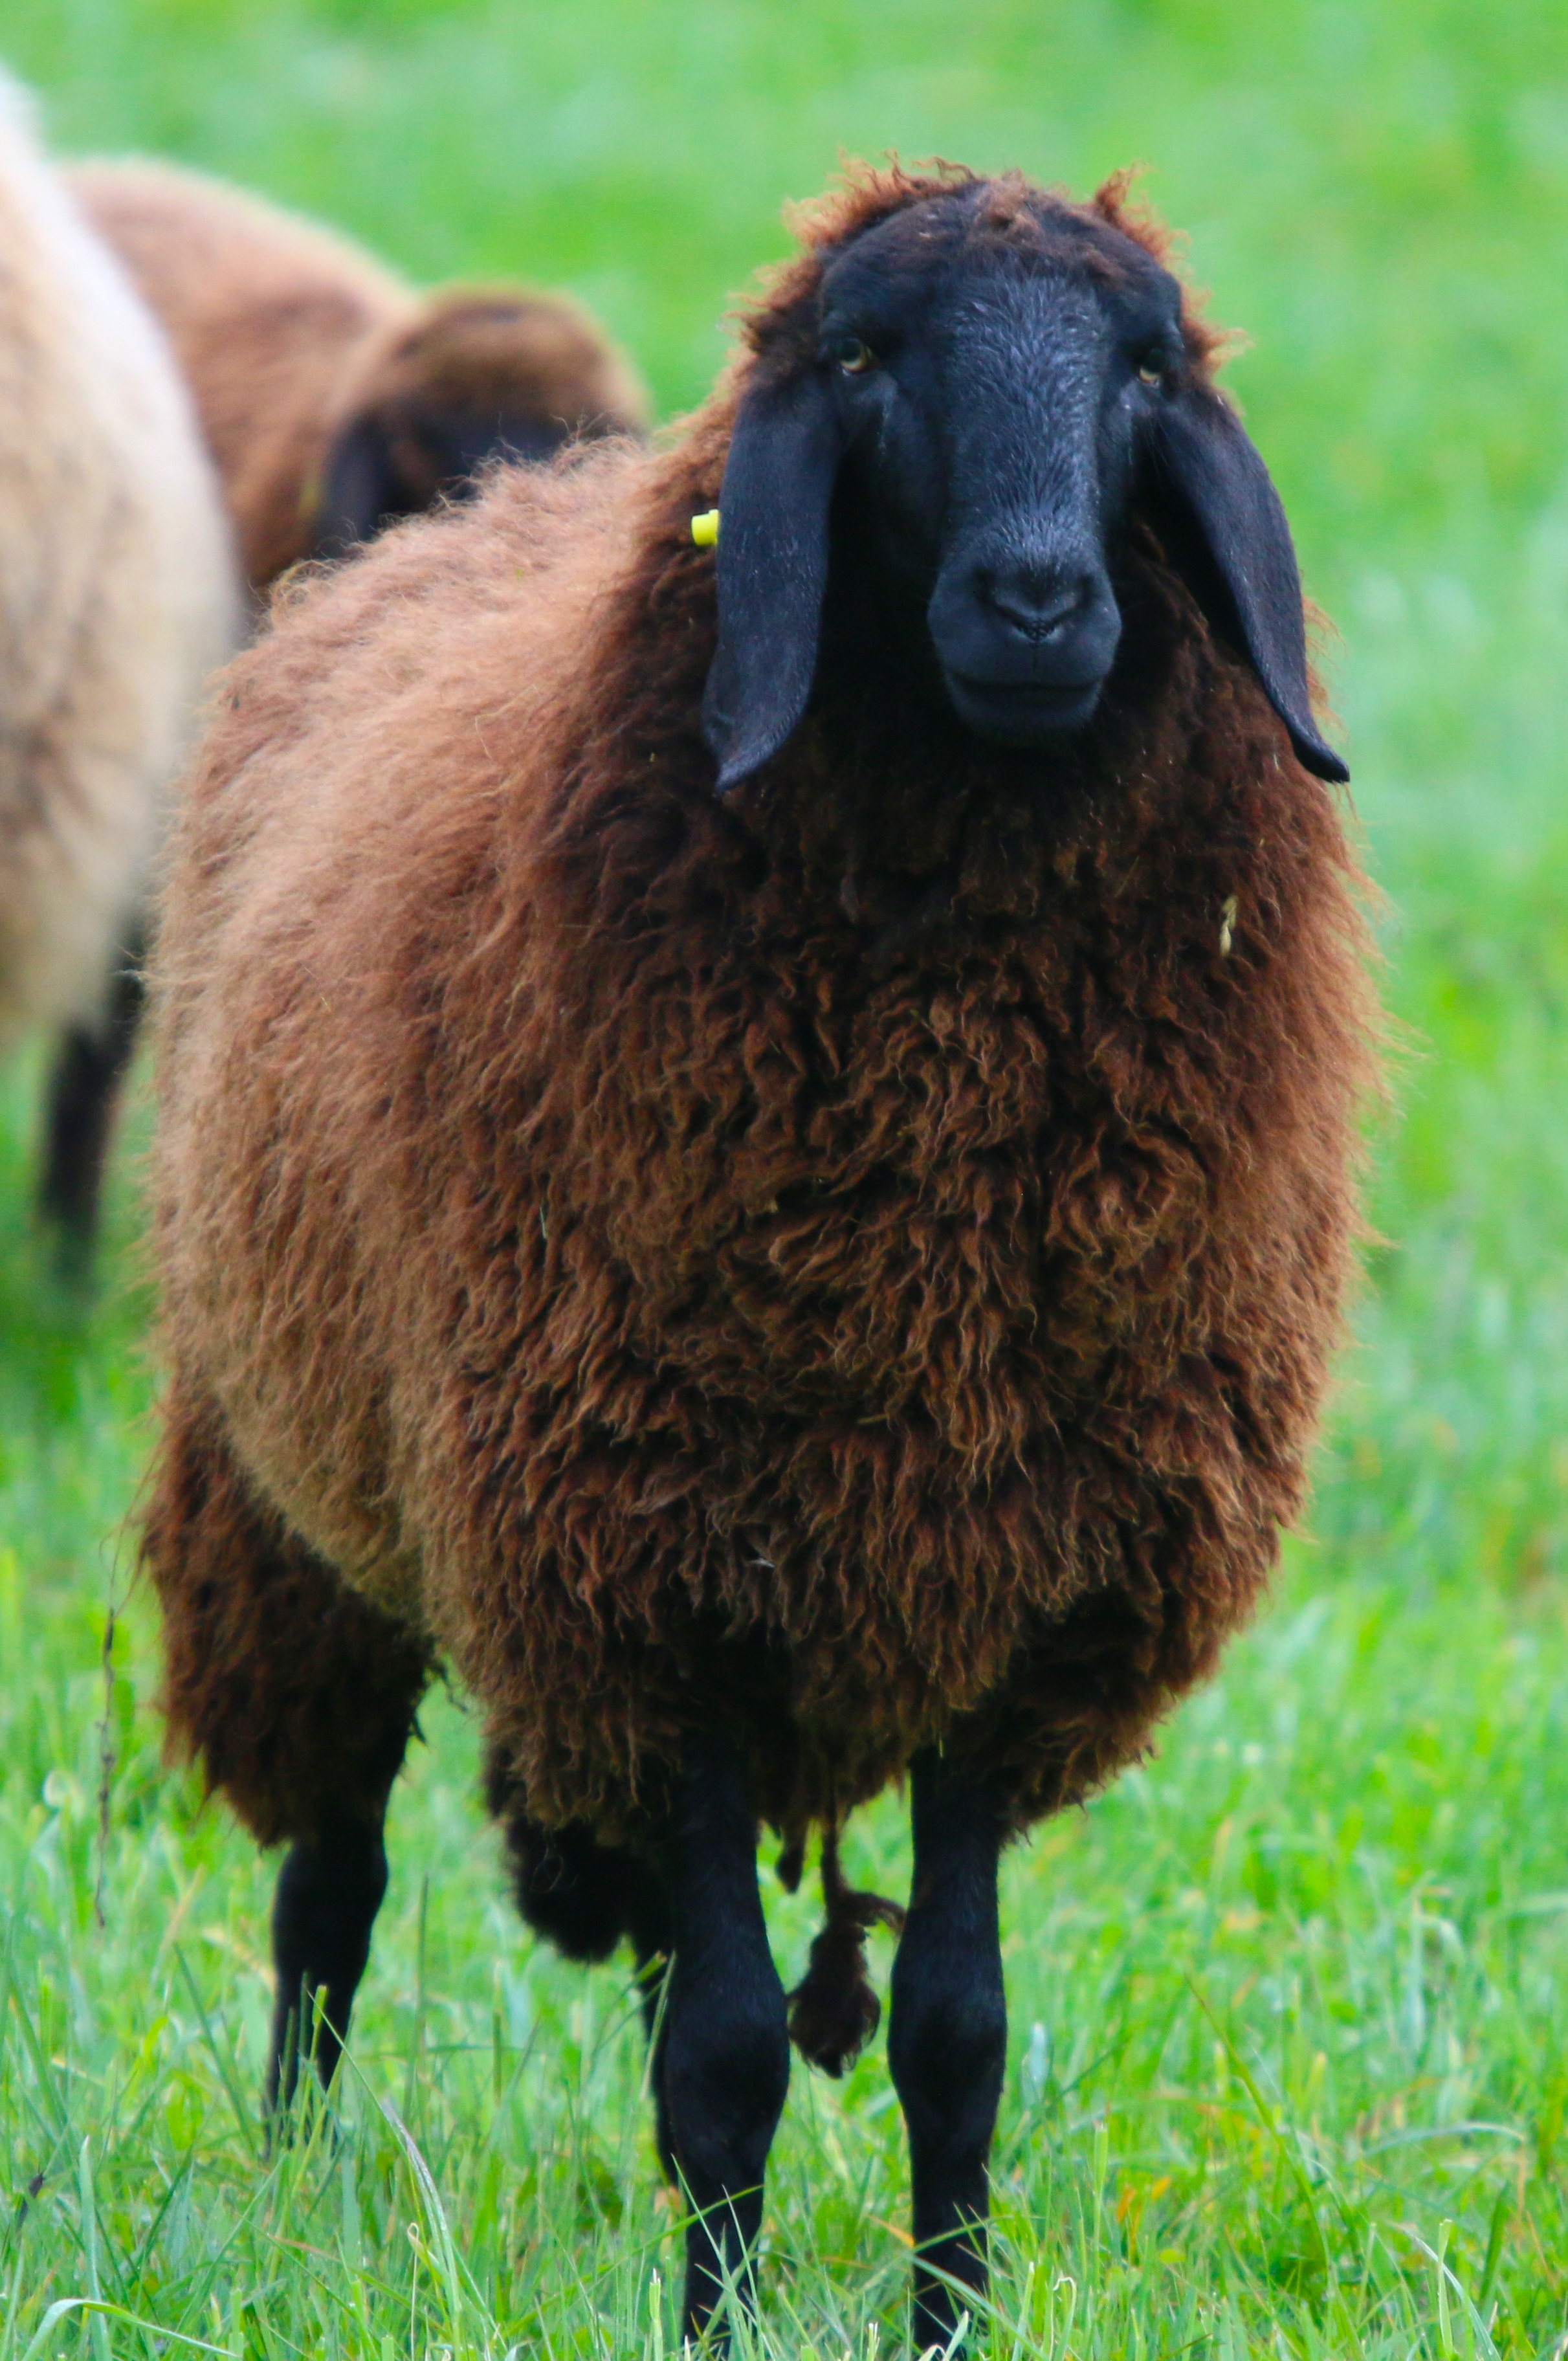
watch, meadow, pasture, grazing, sheep, brown, mammal, wool, fauna, animals, vertebrate, sheeps, cattle like mammal, cow goat family